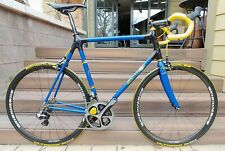
Vehicle type: Bikes